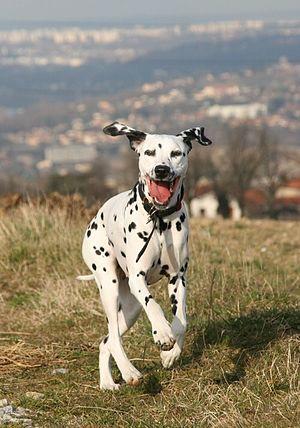
Un jeune dalmatien courant
Le dalmatien est une race de chien originaire de Dalmatie, une région de la Croatie. Apparenté au chien courant, le dalmatien est de taille moyenne, musclé, actif, harmonieux dans ses lignes et doté d'un trot remarquable. Selon la FCI, il est d'un caractère calme, têtu, intelligent et câlin. Sa robe a pour base le blanc et comporte des taches rondes bien dessinées pouvant être noires ou foies. Le dalmatien est un chien sportif et gai qui a besoin de se dépenser. Ce n'est pas un chien d'appartement. La race s'illustre dans les sports comme l'agility, le cani-cross et l'obé rythmée.